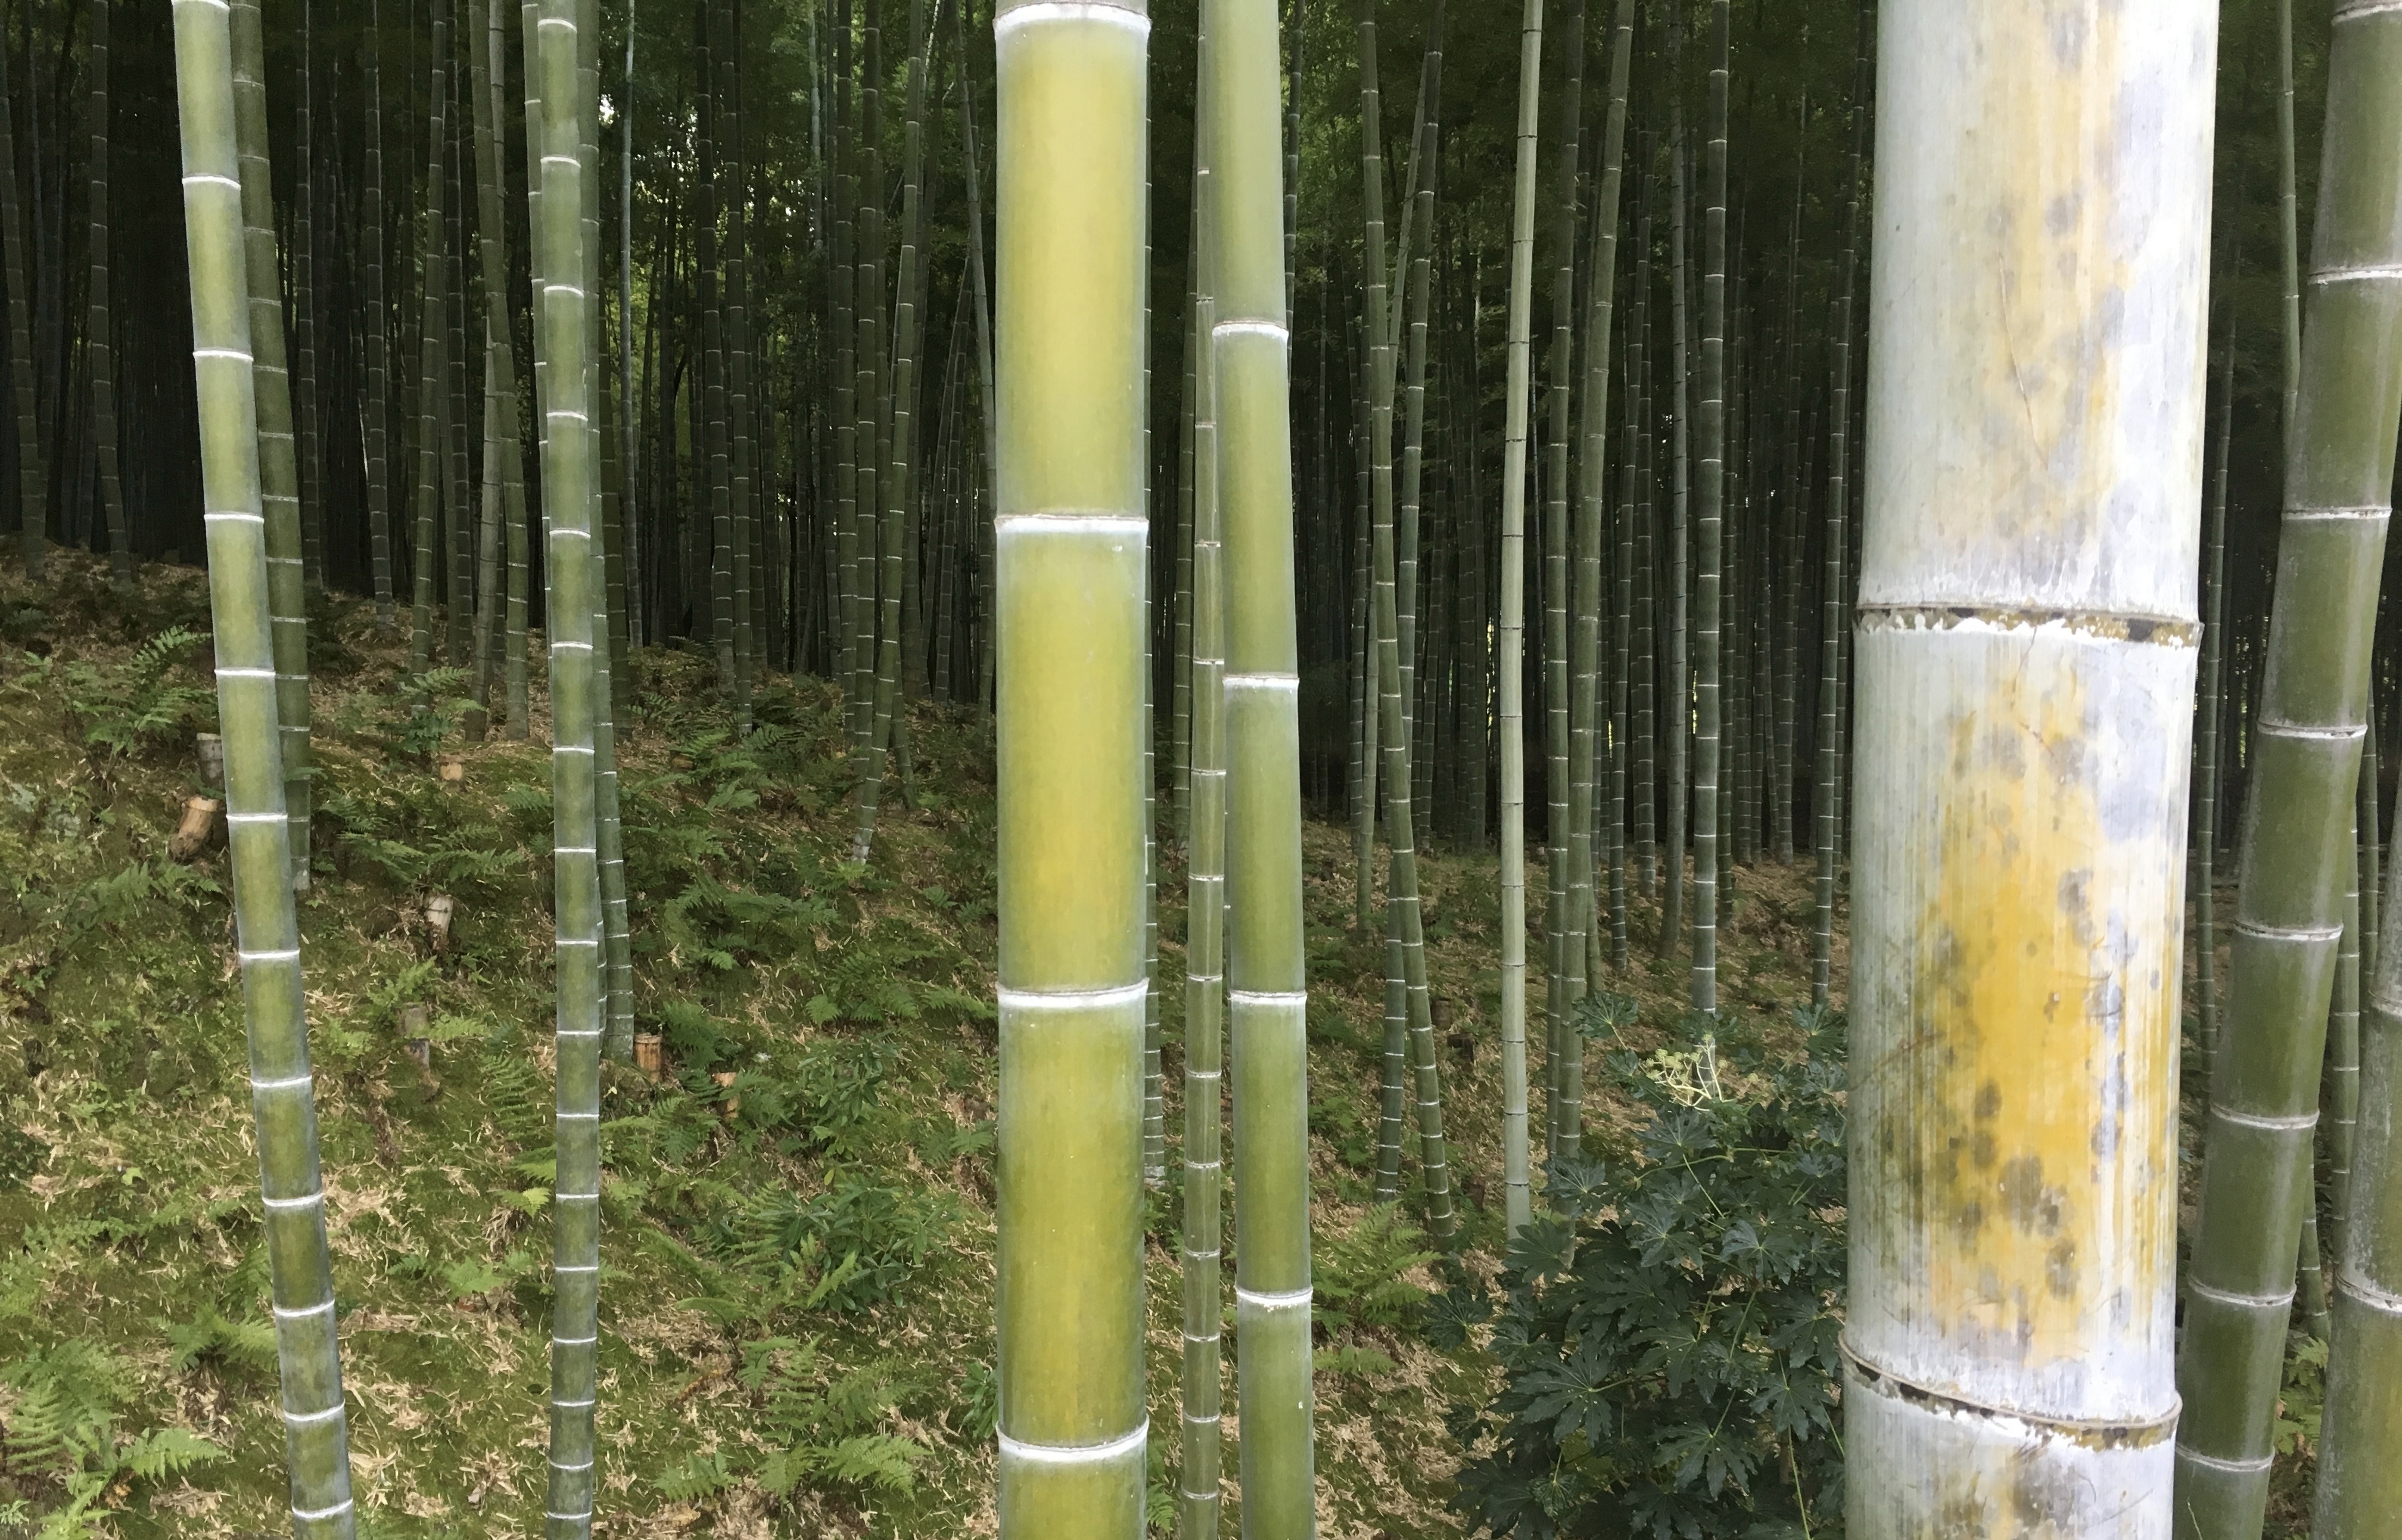
tree, forest, outdoor, fence, structure, travel, environment, green, column, mast, natural, asia, tourism, japan, interior design, product, woods, kyoto, day, bamboo, oriental, outdoor structure, home fencing